Simpson Memorial United Methodist Church (Greenville, Indiana)

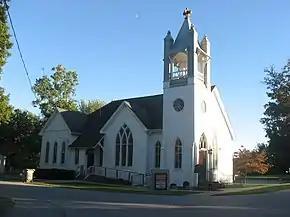
Front and side of the church

The Simpson Memorial United Methodist Church is a historic United Methodist church located at Greenville, Floyd County, Indiana. It was designed by church plan catalogue architect Benjamin D. Price and built by Capt. John Nafius in 1899. It is a frame Gothic Revival style church built on the Akron Plan and topped by a hipped and gable roof. It features lancet windows and a corner bell tower topped with four square piers sheathed in tin.